Bad Day to Go Fishing

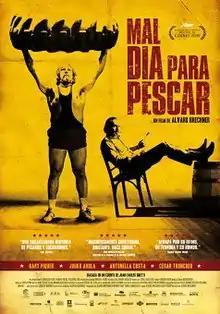
Film poster

Bad Day to Go Fishing (original title, "Mal día para pescar") is a Spanish-Uruguayan film directed by Álvaro Brechner and released in 2009. The film stars Gary Piquer, Jouko Ahola, Antonella Costa and Cesar Troncoso. It was screened as part of the official selection of the Critics Week at 2009 Cannes Film Festival.